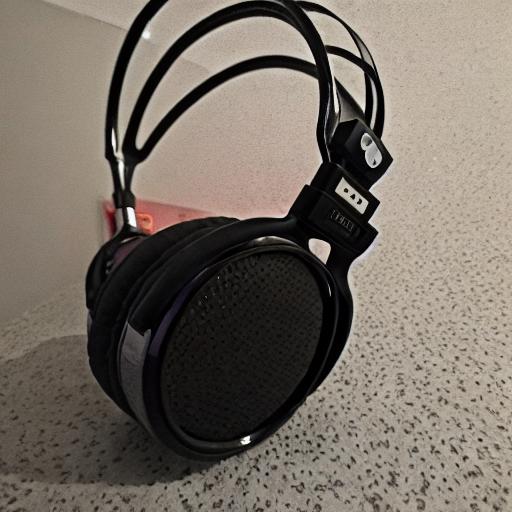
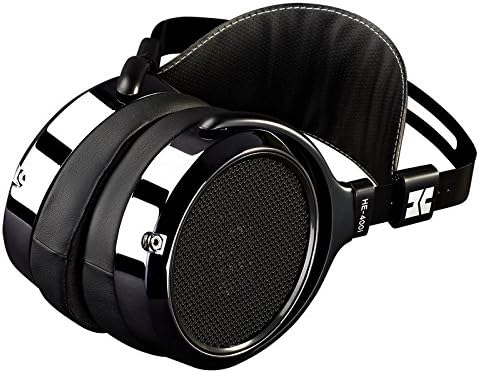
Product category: headphones
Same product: no